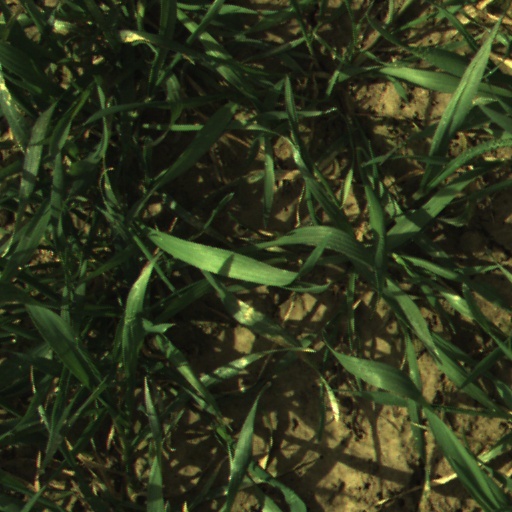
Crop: wheat